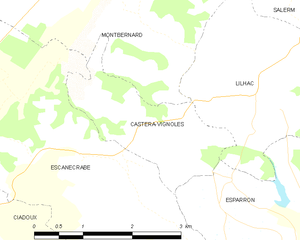
Castéra-Vignoles est une commune française située dans le département de la Haute-Garonne, en région Occitanie.